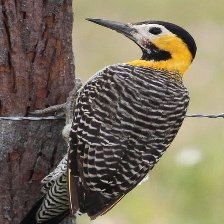
Species: CAMPO FLICKER
Scientific name: COLAPTES CAMPESTRIS